Honan Chapel

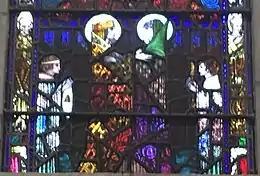
Declan facing Patrick, lower panel

Declán of Ardmore lived in the 5th century and is the patron saint of the Decii clan of County Waterford. The main image is dominated by mustard yellow hues, with Declán dressed in a hooded cloak in red and gold. He holds a long cross and is surrounded by a patchwork of red, purple, gold and black glass shards. The upper panels detail his return to Ireland from Wales and show the saint carrying a bell, one of his attributes. According to legend, the bell, sent to Declán as a gift from heaven, was inadvertently left behind on a rock, but in response to his prayers, miraculously reappeared in Ardmore. In the lower panel Declán, his assistant Ruamus, and followers are shown meeting Patrick on their return from Rome where Declán had studied and been consecrated bishop. Declán wears a red and gold cloak, and opposite him, Patrick is dressed in green, purple and fawn. On either side of them are Ruamus holding the bell, and an unidentified attendant holding a candle.